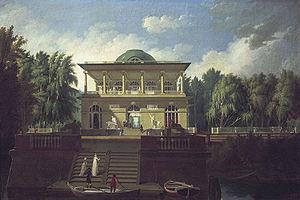
Le comte Alexandre Sergueïevitch Stroganov, né le 3 janvier 1733 à Moscou, mort le 27 septembre 1811 à Saint-Pétersbourg, est un homme d'État russe qui fut membre du Conseil d'État, sénateur, conseiller privé, grand chambellan, collectionneur et philanthrope. Il fut le plus grand propriétaire terrien et le plus riche des membres de la famille Stroganov.
La famille Stroganov ou Strogonov ou Stroganoff, était une famille de commerçants, d'industriels, de propriétaires fonciers, et d'hommes d'État russes du XVIᵉ au XXᵉ siècle qui ont été anoblis.